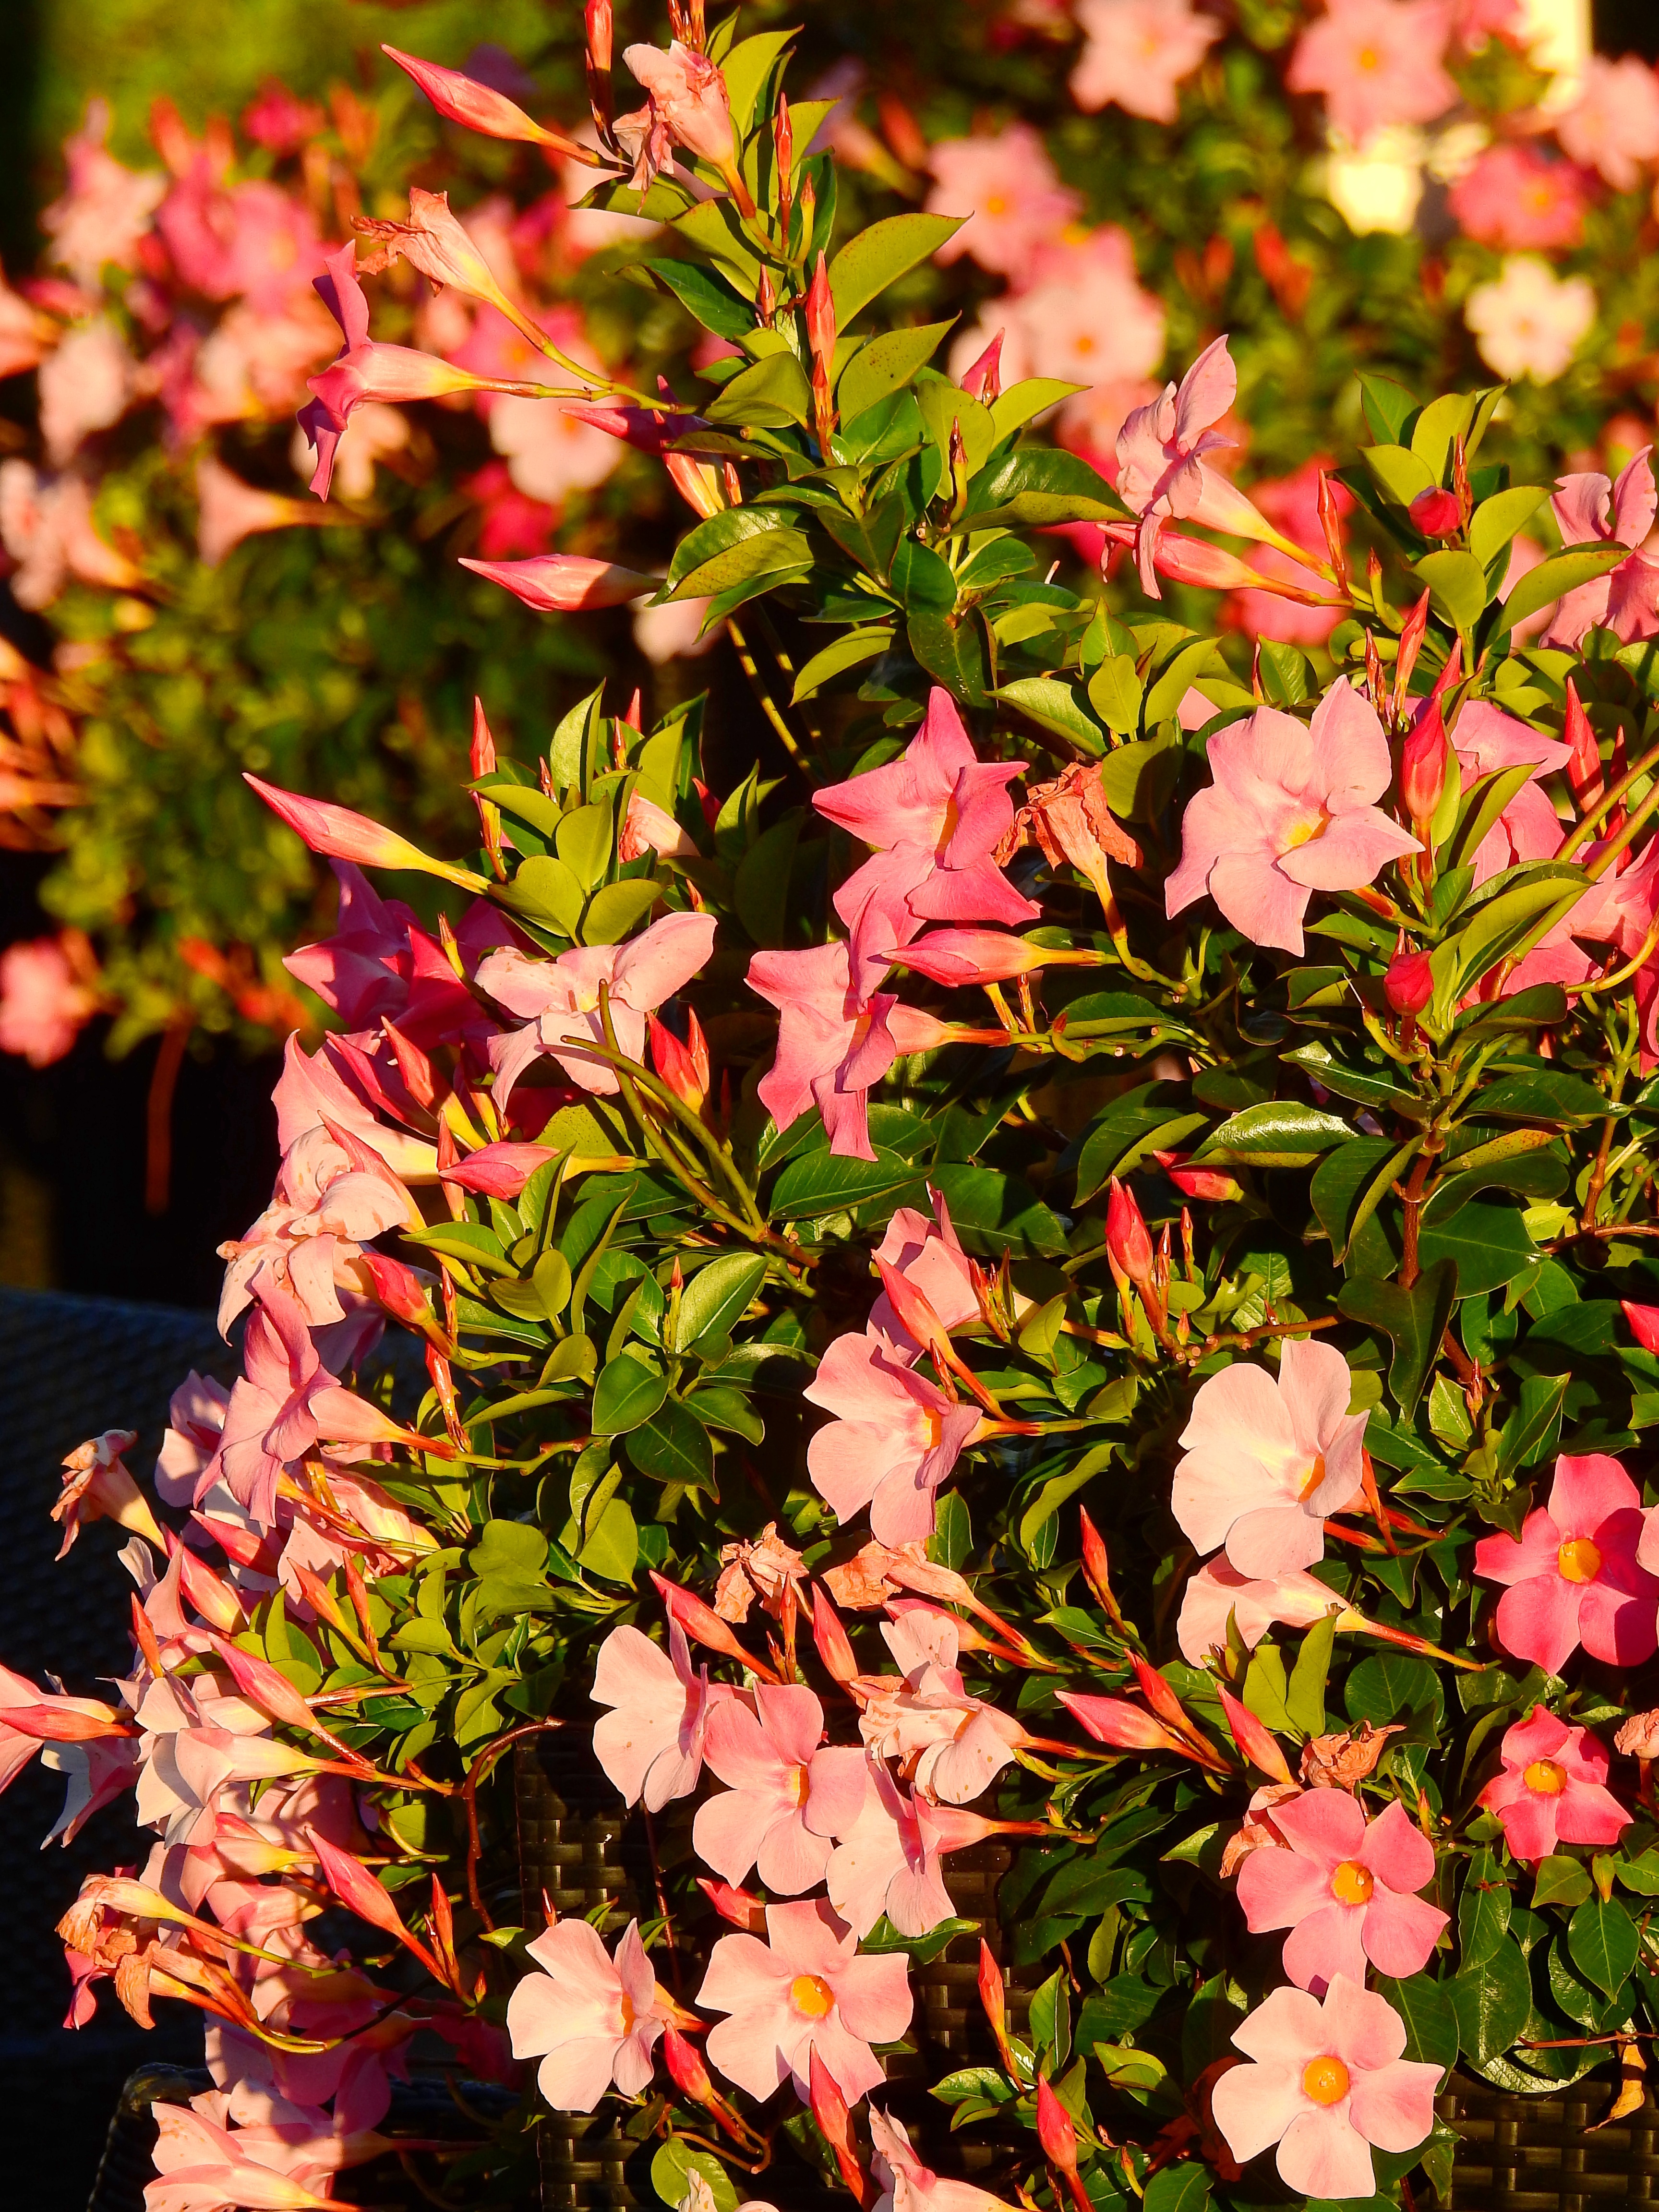
blossom, plant, leaf, flower, bloom, decoration, botany, flora, deco, shrub, rhododendron, azalea, flowering plant, annual plant, woody plant, land plant